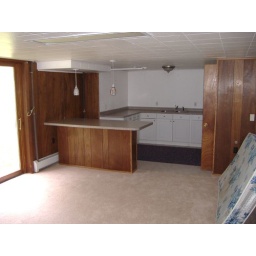
The kitchen in the basement. Well, partial kitchen... it's technically an in-law apartment, so there's no stove or oven.